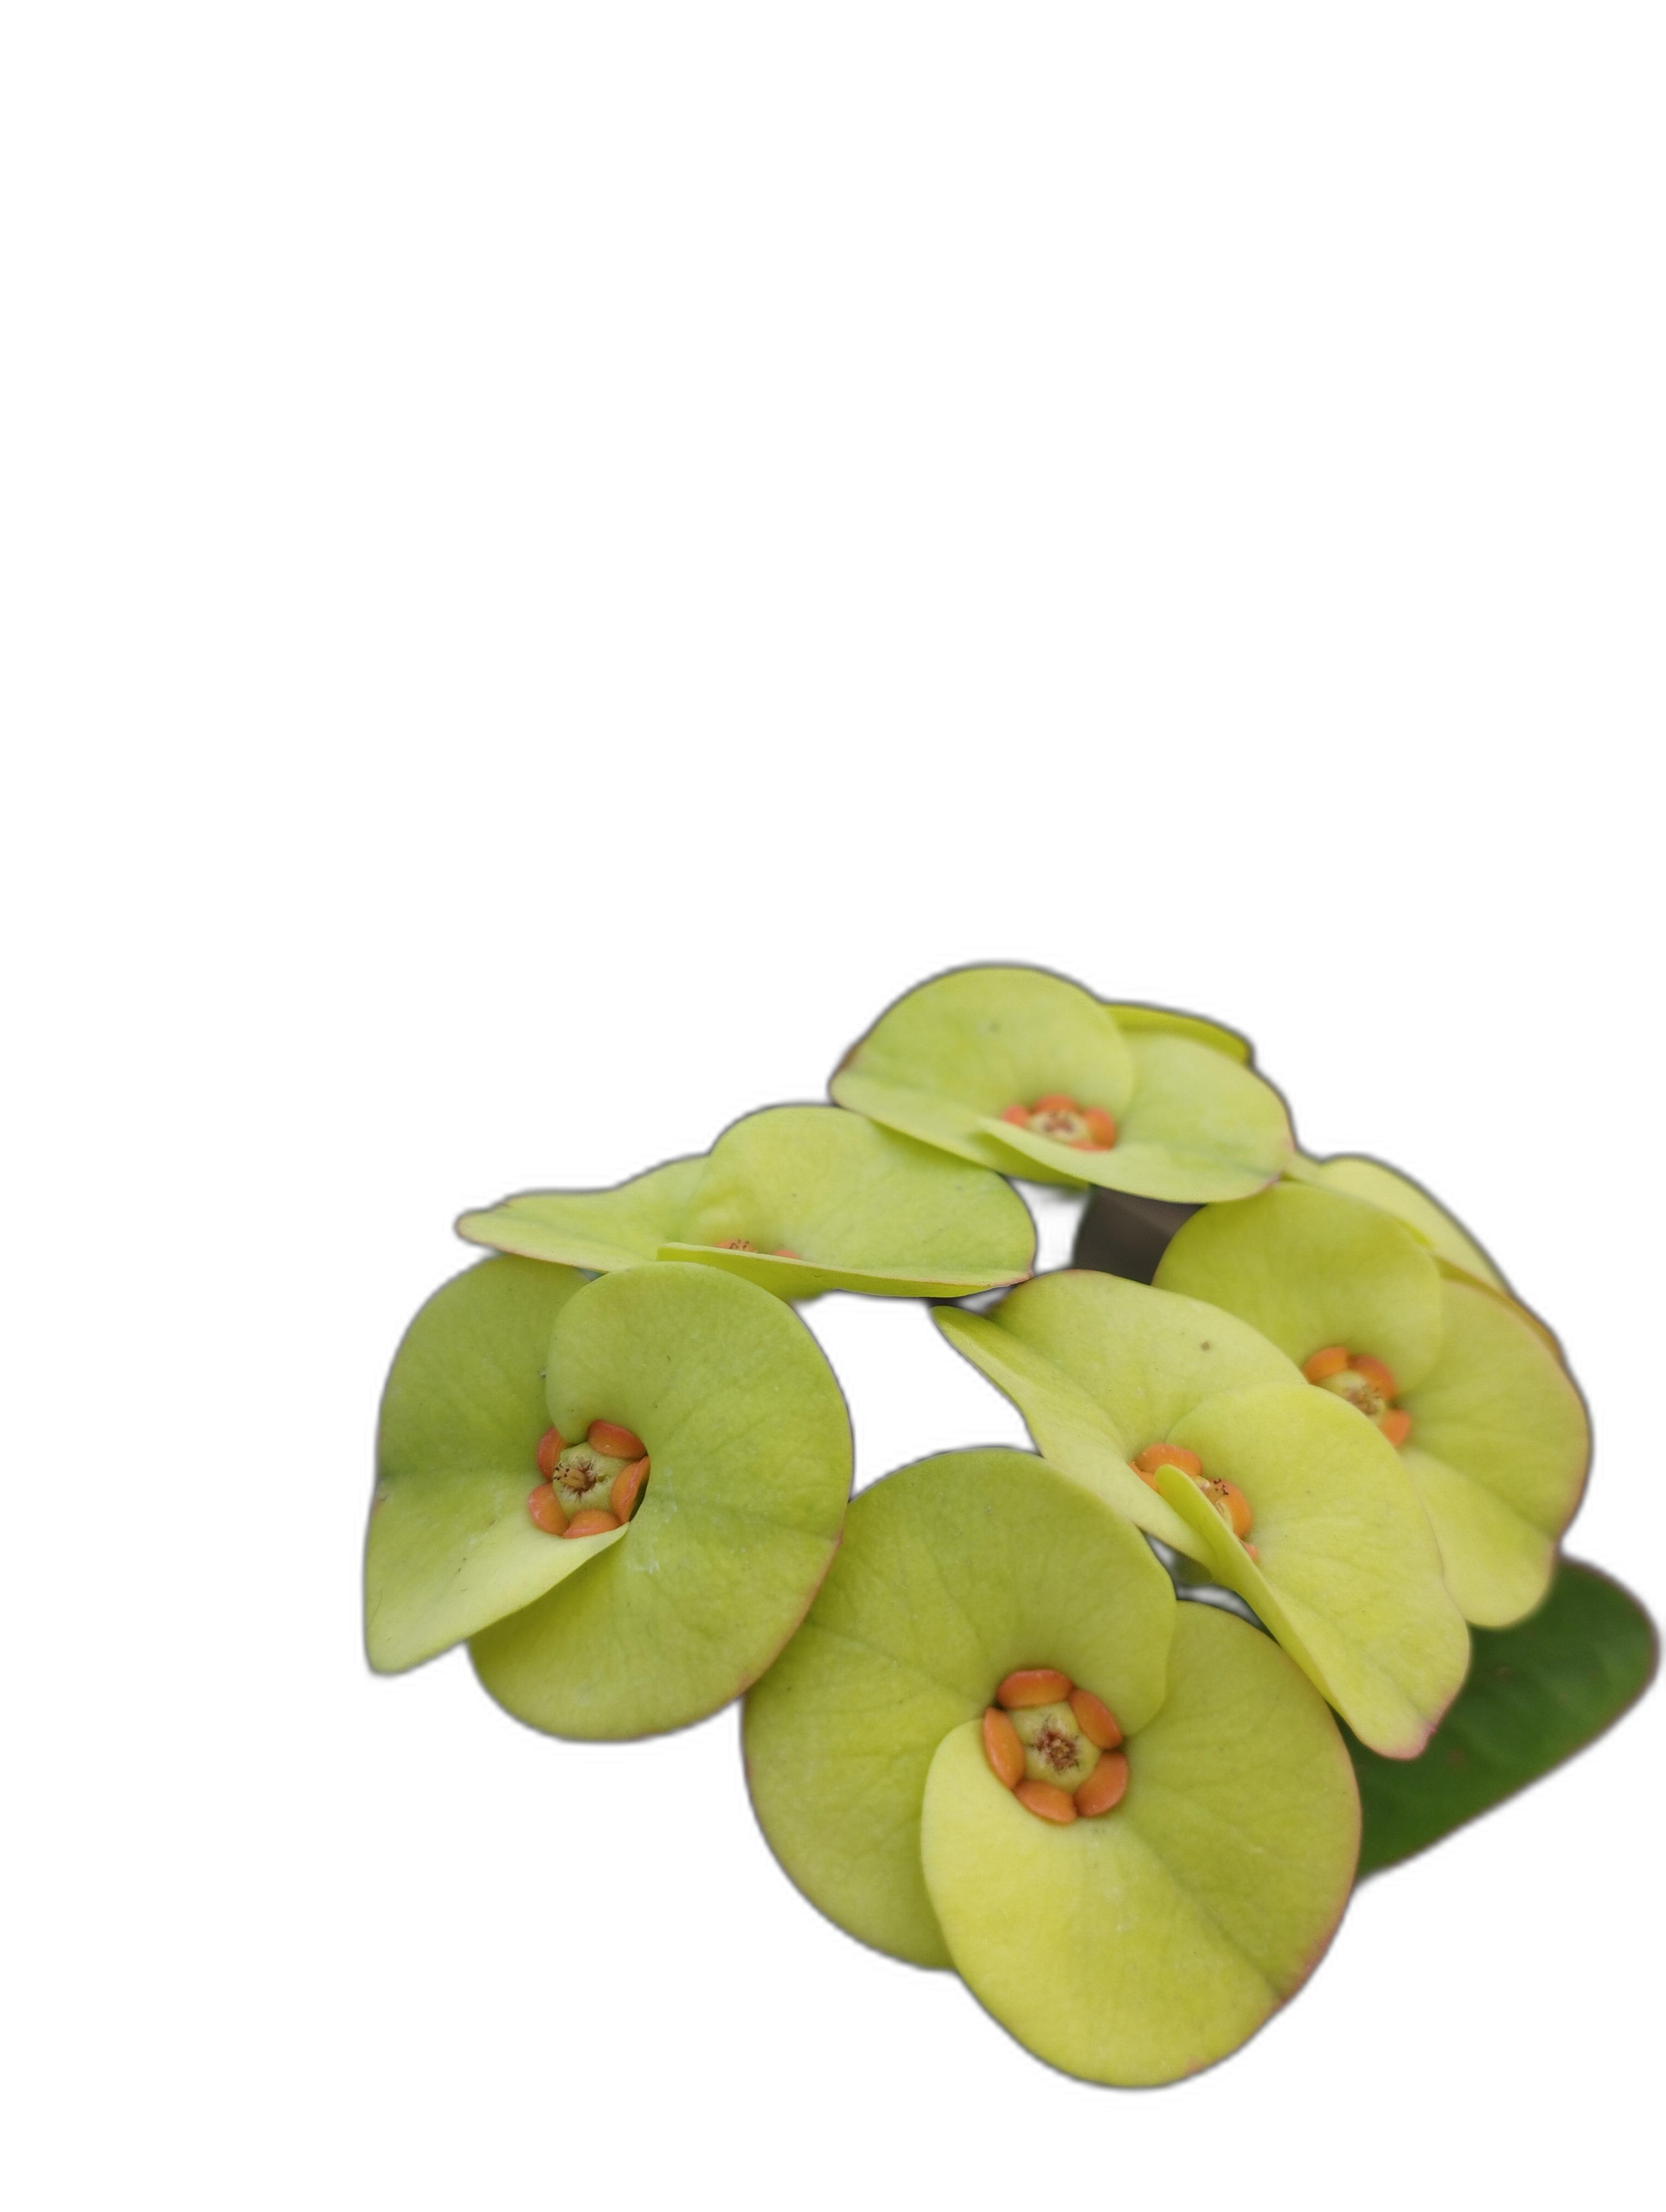
Label: Crown of thorns